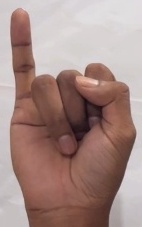
ASL sign: I